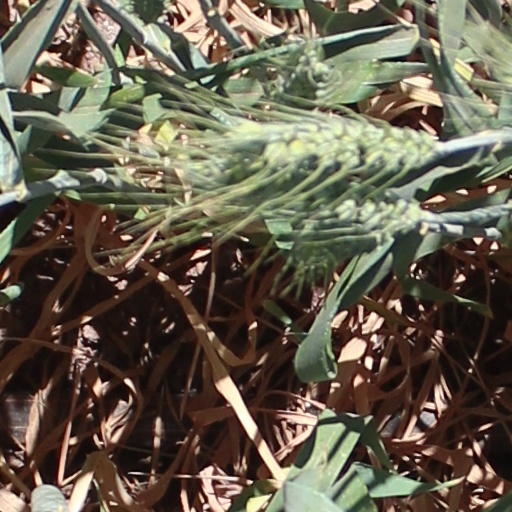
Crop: wheat